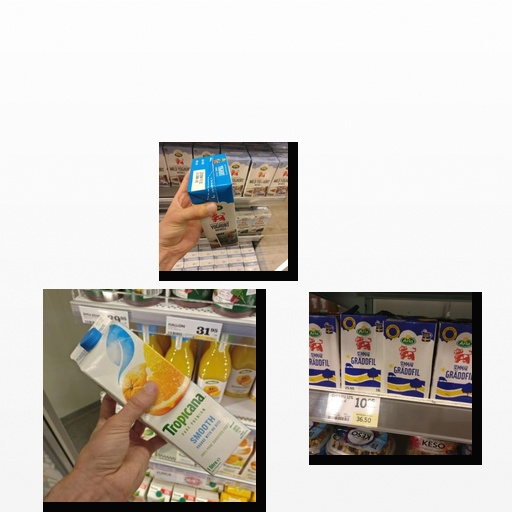
Food items: natural_yogurt, sour_cream, mixed_juice